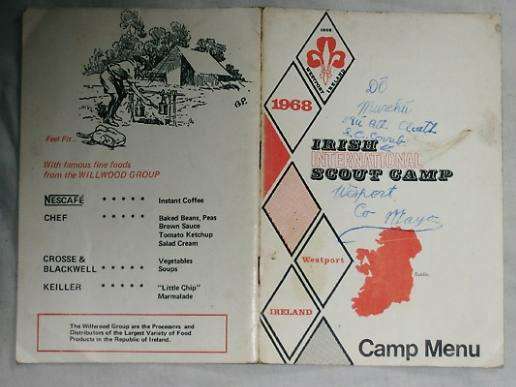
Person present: No